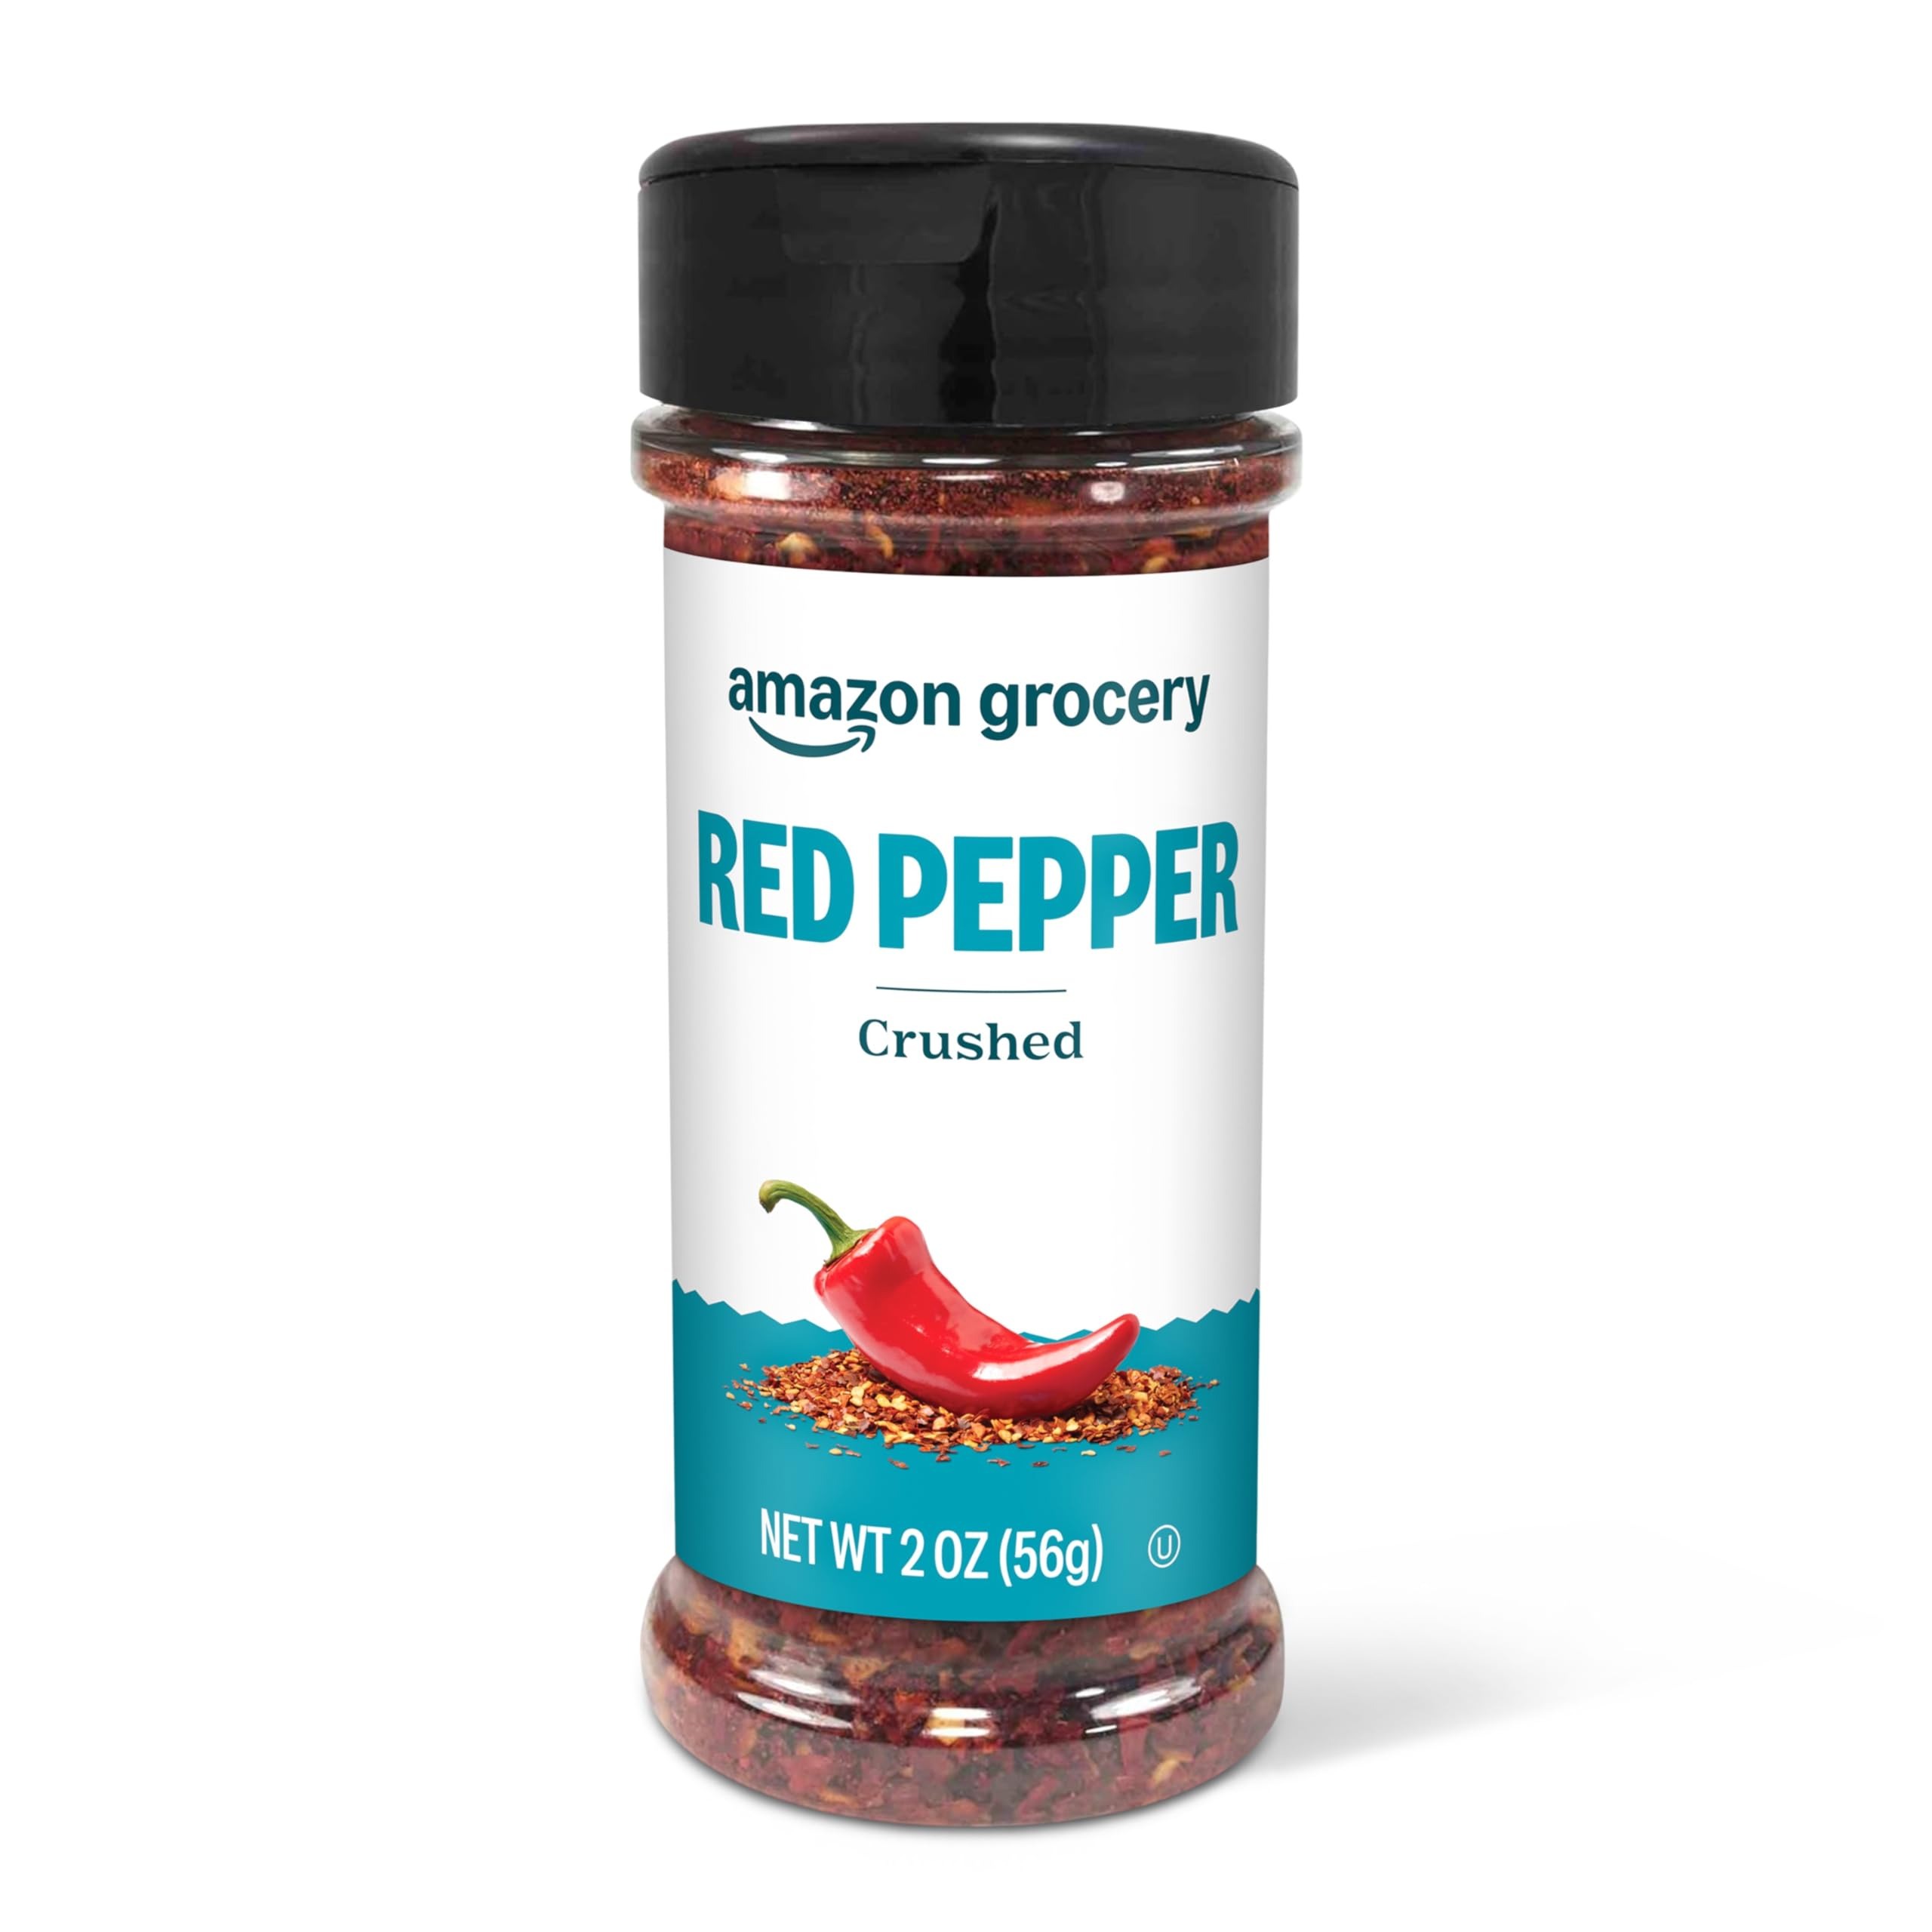
Item Name: Amazon Brand - Happy Belly Red Pepper Crushed, 2 ounce (Pack of 1)
Bullet Point 1: 2-ounces of Happy Belly Crushed Red Pepper
Bullet Point 2: Pungent, consistently spicy heat, slight-fruity
Bullet Point 3: Add to pizza, casseroles, barbecue, dressings, chowders, salad greens, vegetables, soups, meat marinades, eggs and pasta
Bullet Point 4: Works in recipes that call for fiery chili peppers
Bullet Point 5: Kosher certified
Bullet Point 6: An Amazon brand
Value: 2.0
Unit: Ounce

Price: 1.415